Telegraph (sternwheeler 1903)

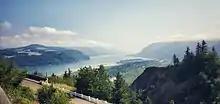
The Columbia River Gorge, as it appears today, was the destination of excursions on "Olympian".

On the night of April 25, 1912, "Telegraph" was berthed at Colman Dock in Seattle, when the heavy iron steamship "Alameda" collided with "Telegraph", nearly cutting the sternwheeler in two. "Alameda" then crashed into the dock, knocking its famous clocktower into the water. The famous captain John A. "Dynamite Johnny" O'Brien, as pilot, was in charge of "Alameda" at the time. O'Brien was maneuvering "Alameda" into a berth, and in so doing gave the signal "full astern" to the engine room, which for some reason was picked up as "full ahead."